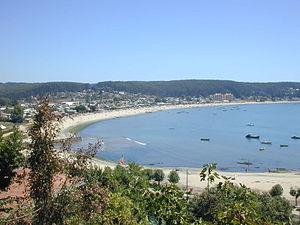
Dichato est une ville chilienne dans la région du Biobío, au Chili. La ville compte 3 057 habitants en 2002.